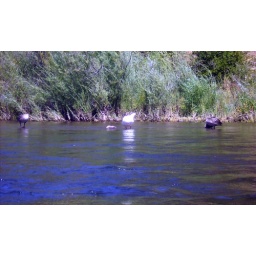
ducks in the water